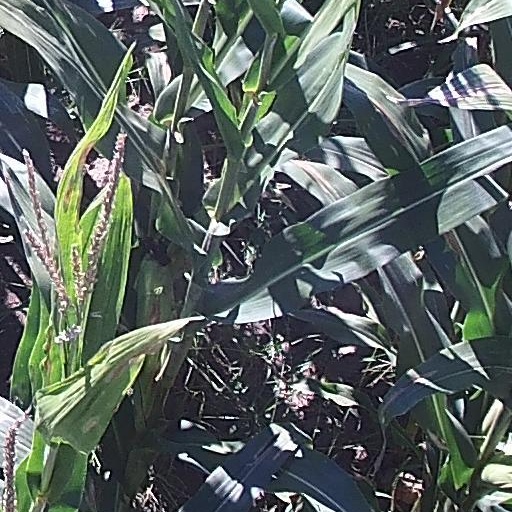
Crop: maize; corn